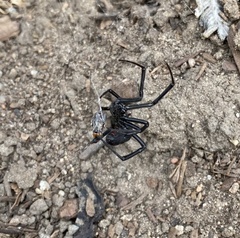
Species: Lactrodectus_hesperus